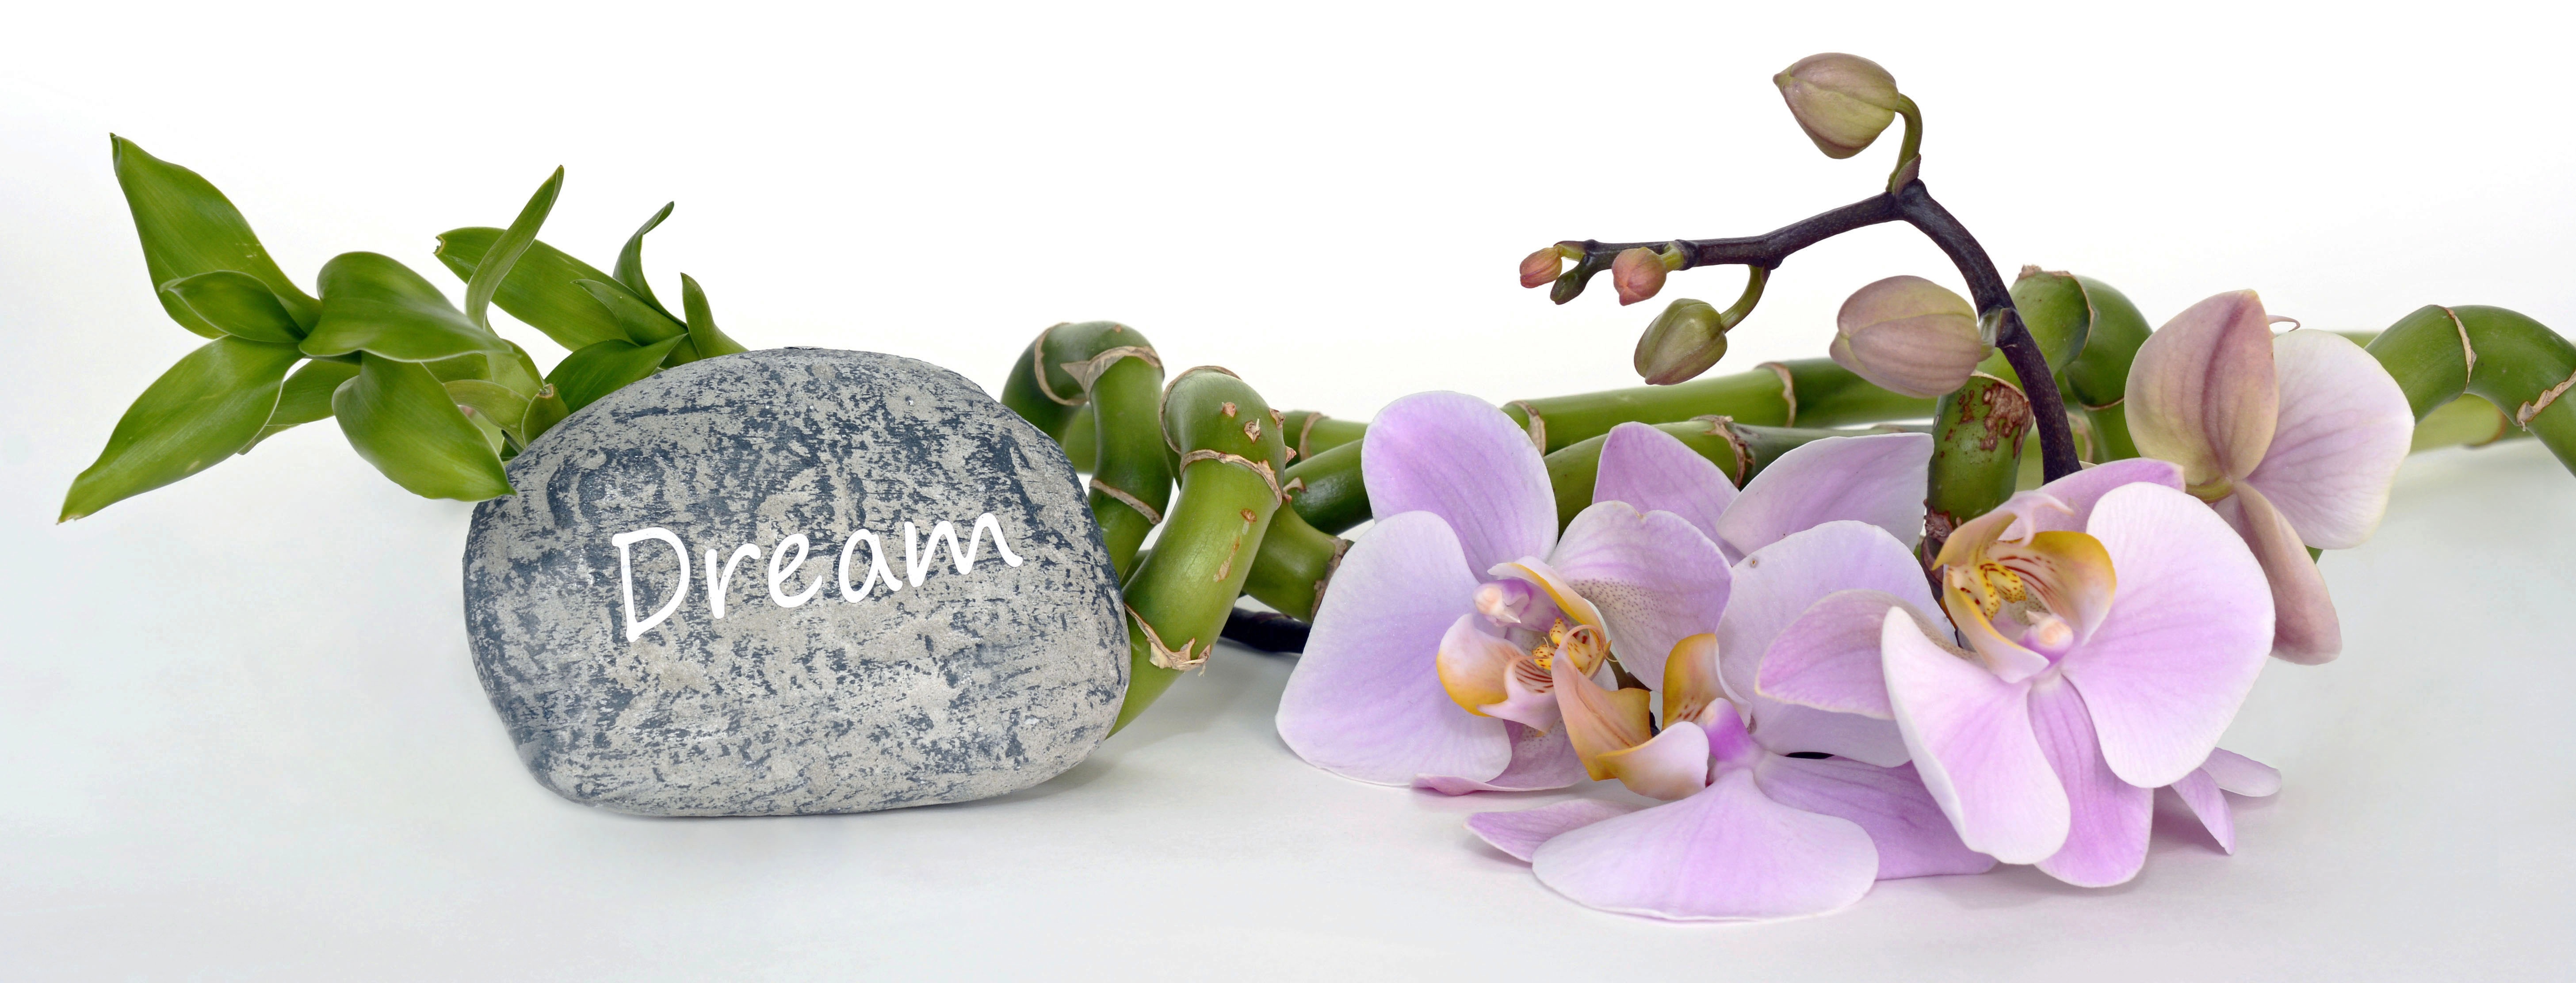
nature, branch, blossom, plant, wood, flower, stone, food, green, relax, produce, balance, banner, asia, flora, botanical, orchid, stalk, relaxation, violet, bamboo, luck, dreams, frisch, floristry, bless you, recovery, wellness, flowering plant, orchid flower, header, head image, fengshui, luck bamboo, land plant